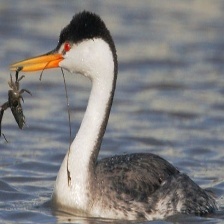
Species: CLARKS GREBE
Scientific name: AECHMOPHORUS CLARKII